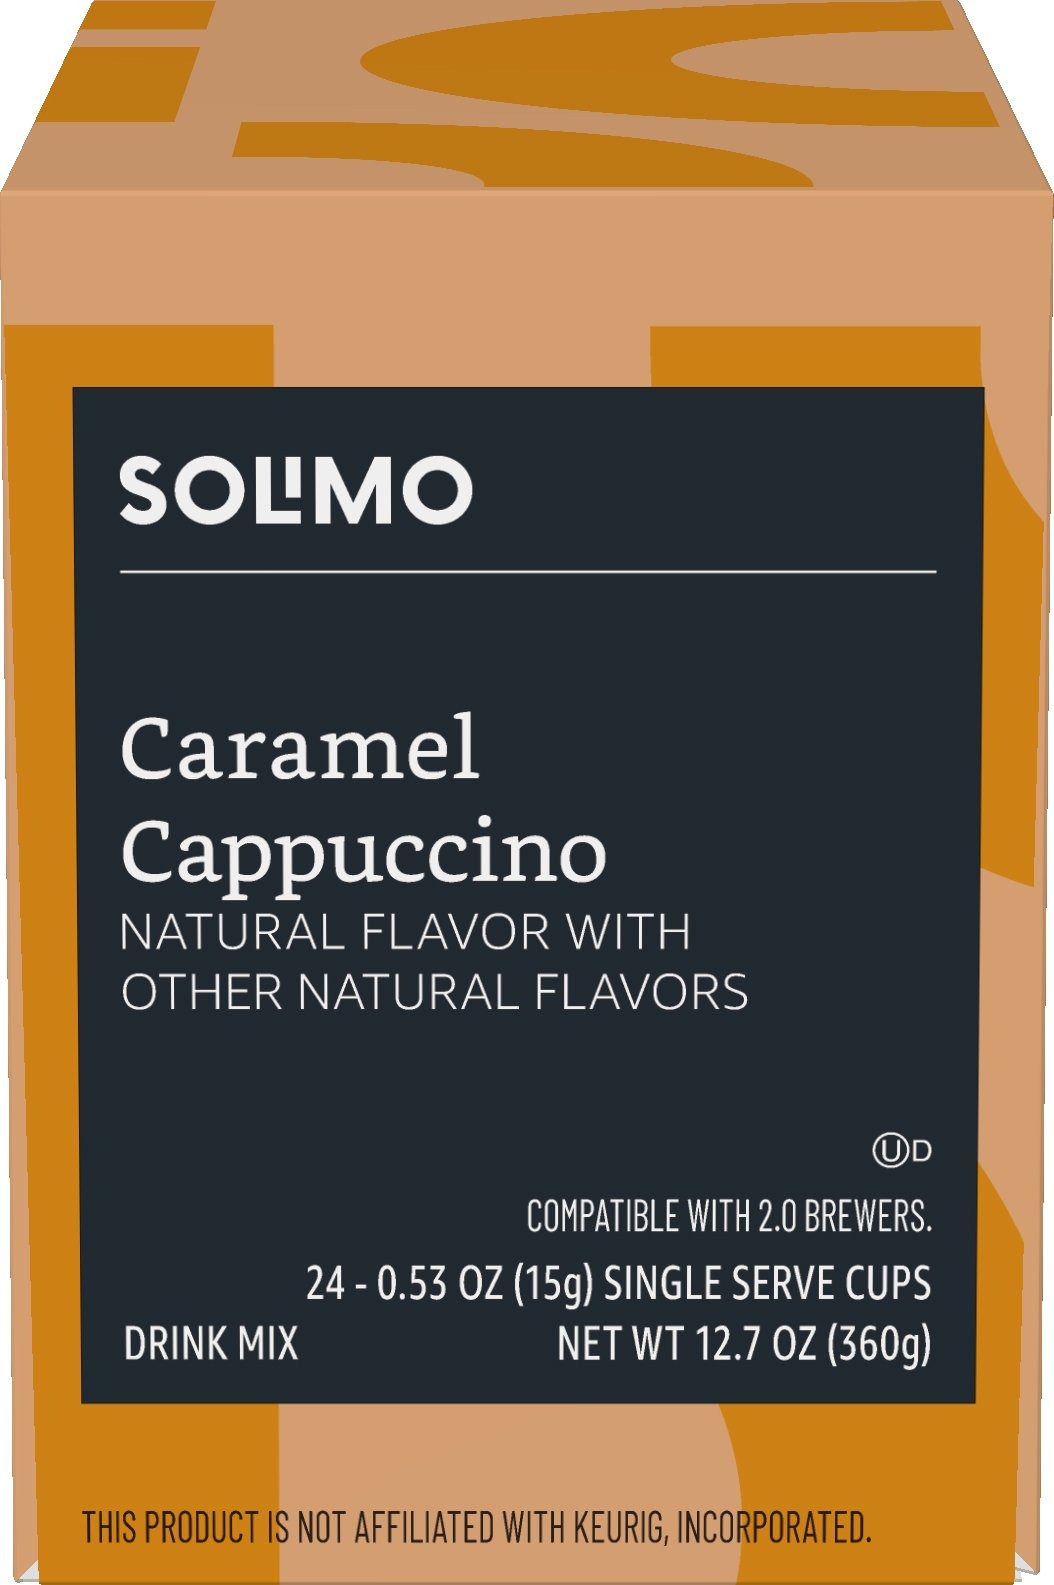
Item Name: Amazon Brand - Solimo Cappuccino Single Serve Cups, Caramel, 24 Count
Bullet Point 1: 24 Caramel Cappuccino flavored single serve k cups
Bullet Point 2: For best results, shake cup before brewing
Bullet Point 3: Compatible with 1.0 and 2.0 k-cup brewers
Bullet Point 4: Contains milk
Bullet Point 5: If you like Green Mountain, we invite you to try Solimo cappuccino pods
Bullet Point 6: An Amazon brand
Value: 24.0
Unit: Count

Price: 5.89